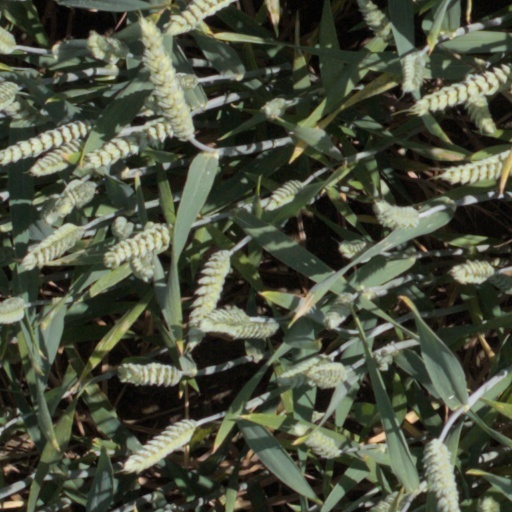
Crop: wheat